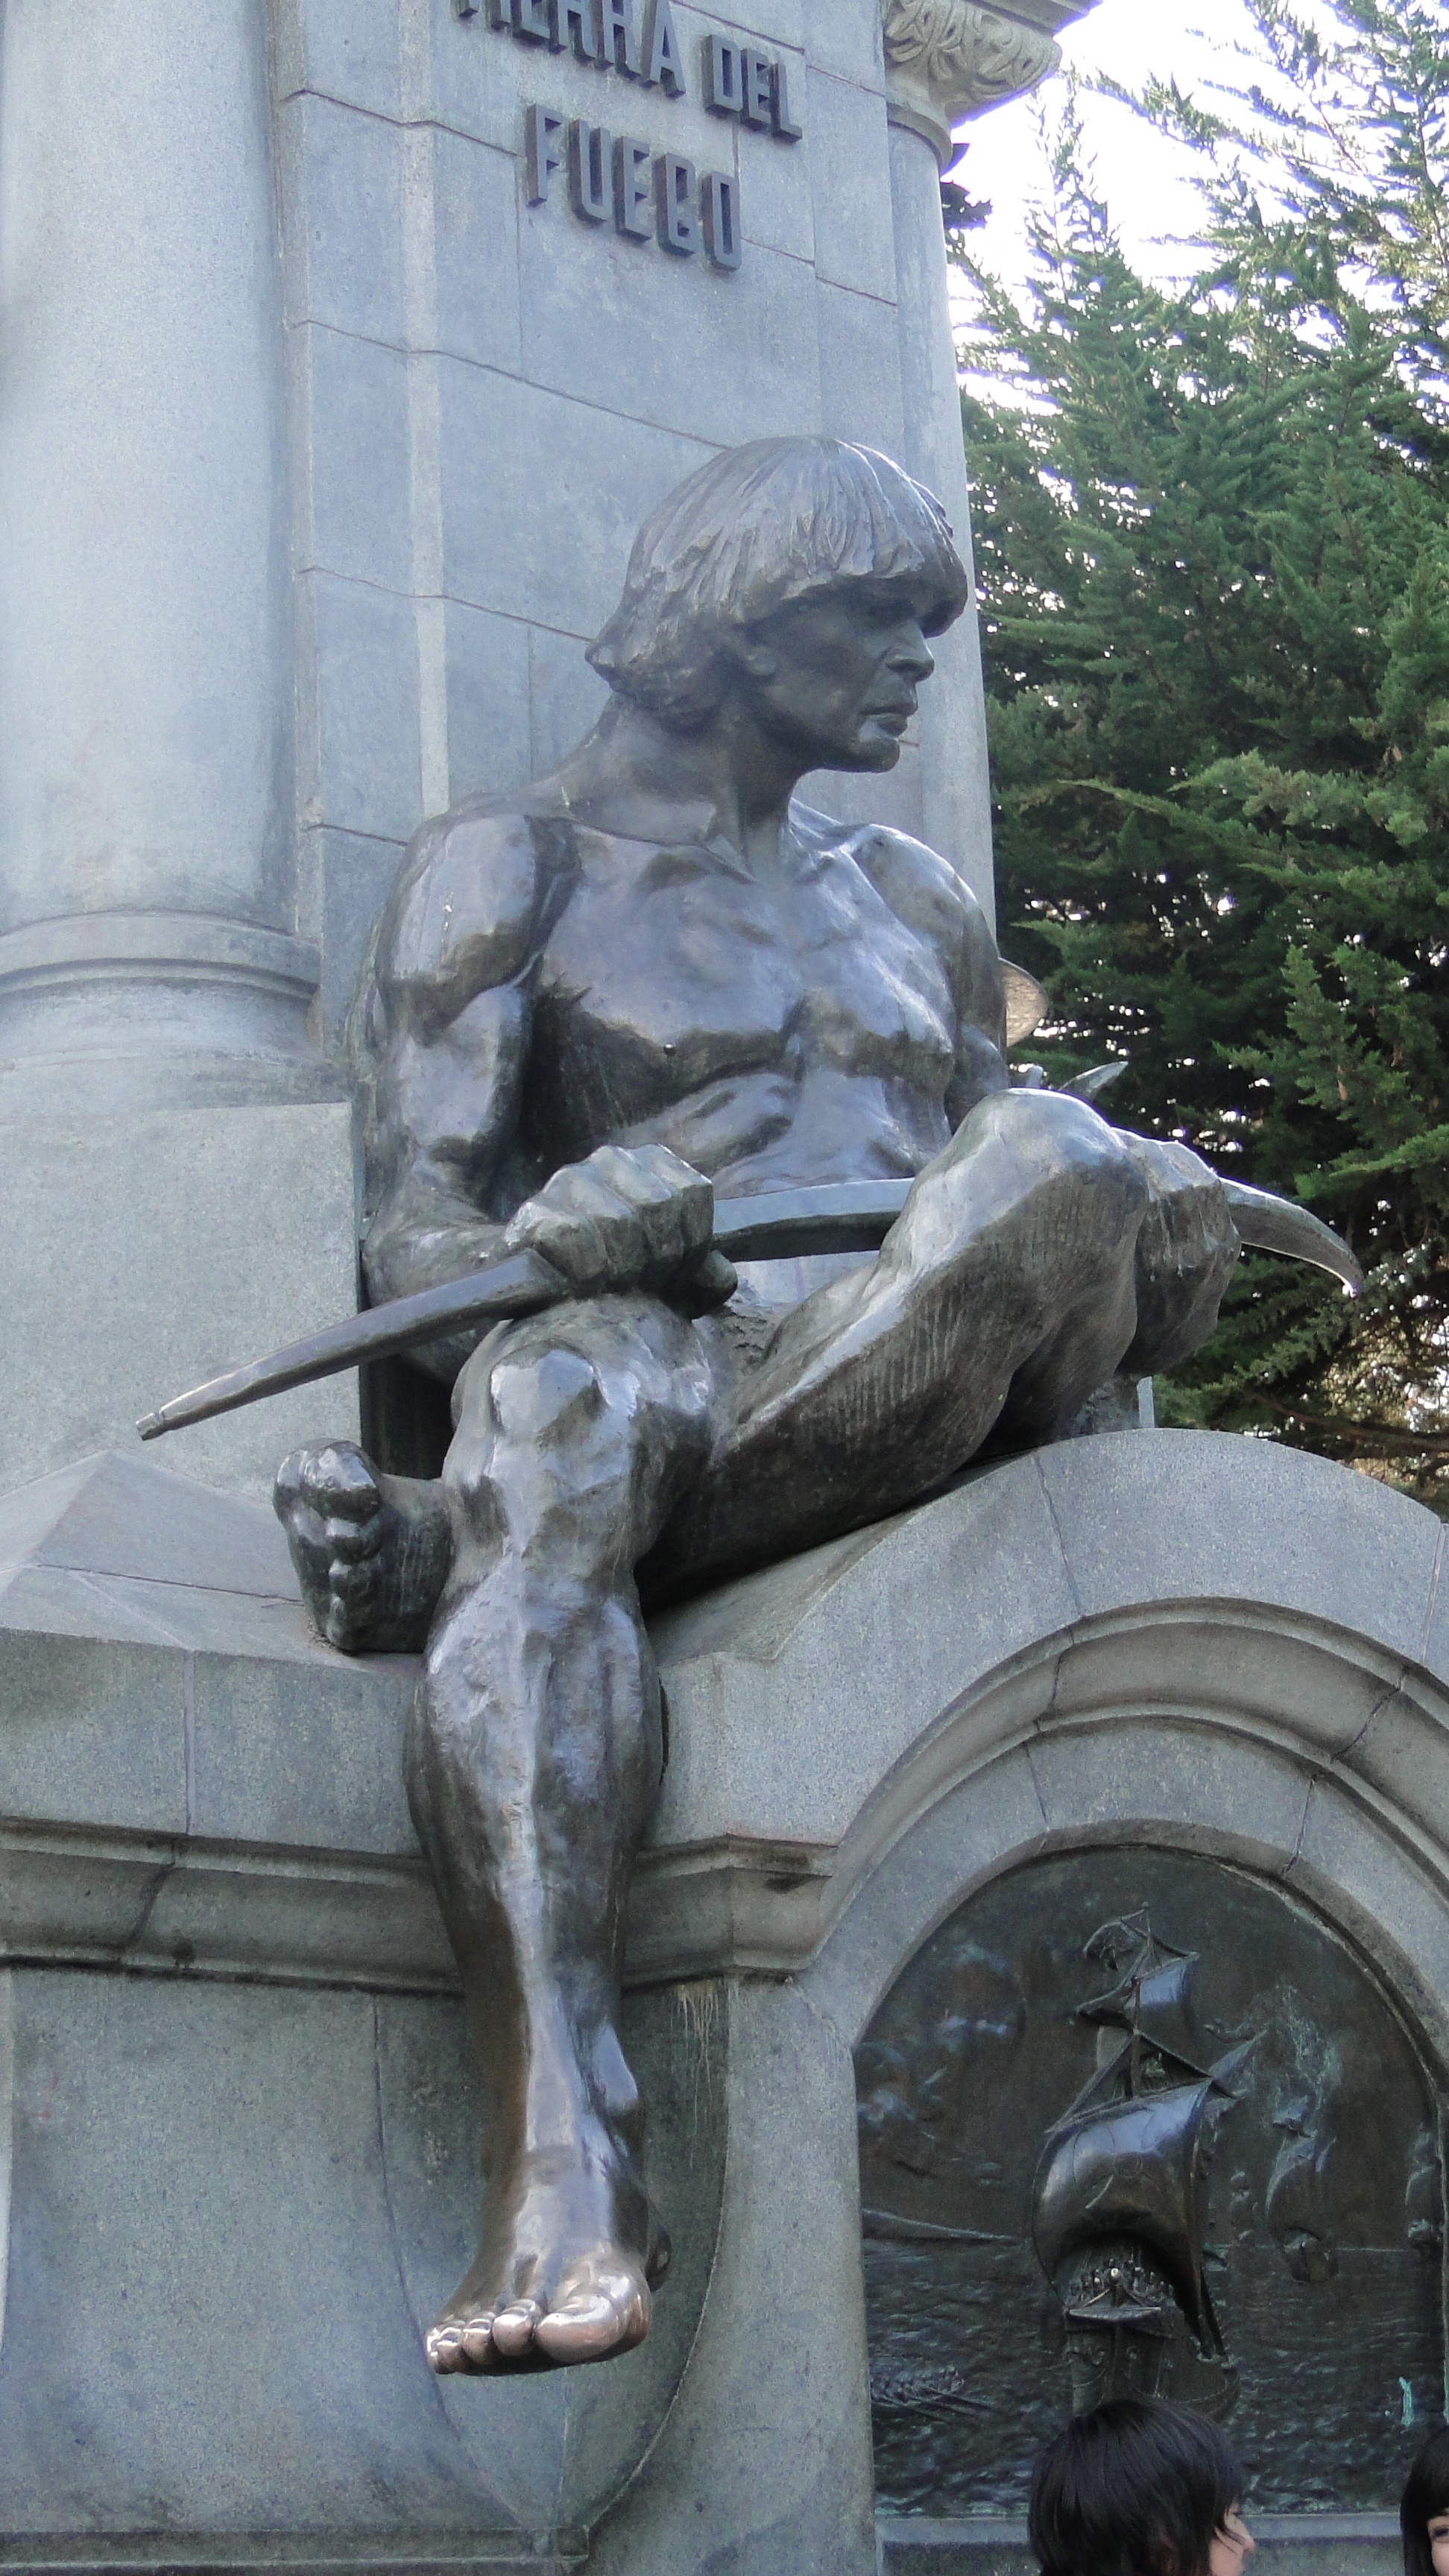
monument, statue, sculpture, memorial, art, bronze, carving, water feature, aboriginal, ancient history